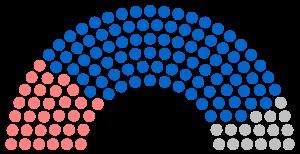
Marseille Provence Métropole est une ancienne communauté urbaine française regroupant 18 communes de l'agglomération de Marseille situées dans le département des Bouches-du-Rhône. Avec 1 045 823 habitants, il s'agit à sa disparition du troisième plus important établissement public de coopération intercommunale en France.